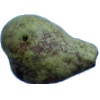
Label: Pear Stone 1